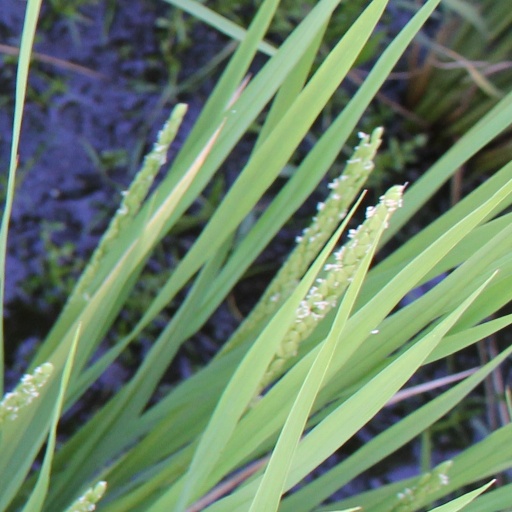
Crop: rice